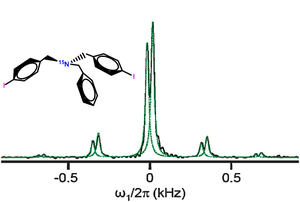
La liaison halogène est une liaison de nature proche de la liaison hydrogène. Elle s'établit entre les atomes d'halogènes électrodéficients, facilement polarisables tels que l'iode (I) et le brome, et les entités riches en densité électronique comme les dérivés azotés et oxygénés. Les applications pratiques et potentielles de la liaison halogène sont aussi vastes que celles de son analogue, la liaison hydrogène.